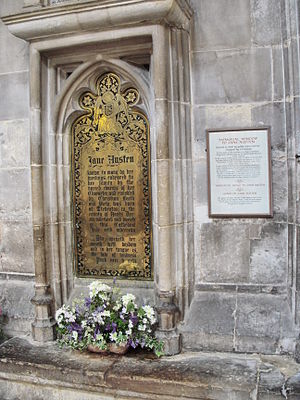
Winchester / Historie
Mindetavlen ved Jane Austens grav i Winchester Cathedral. Juli 2011.
Mindetavle over Jane Austen nær ved hendes grav i Winchester Cathedral, juli 2011.
Winchester er en by nær grænsen mellem det sydvestlige og sydøstlige England med ca. 111.000 indbyggere. Den er sæde for Winchester kommune og administrativt centrum for Hampshire. Winchester var hovedstad for kongedømmet Wessex og hovedstad for England i det 10. og 11. århundrede.